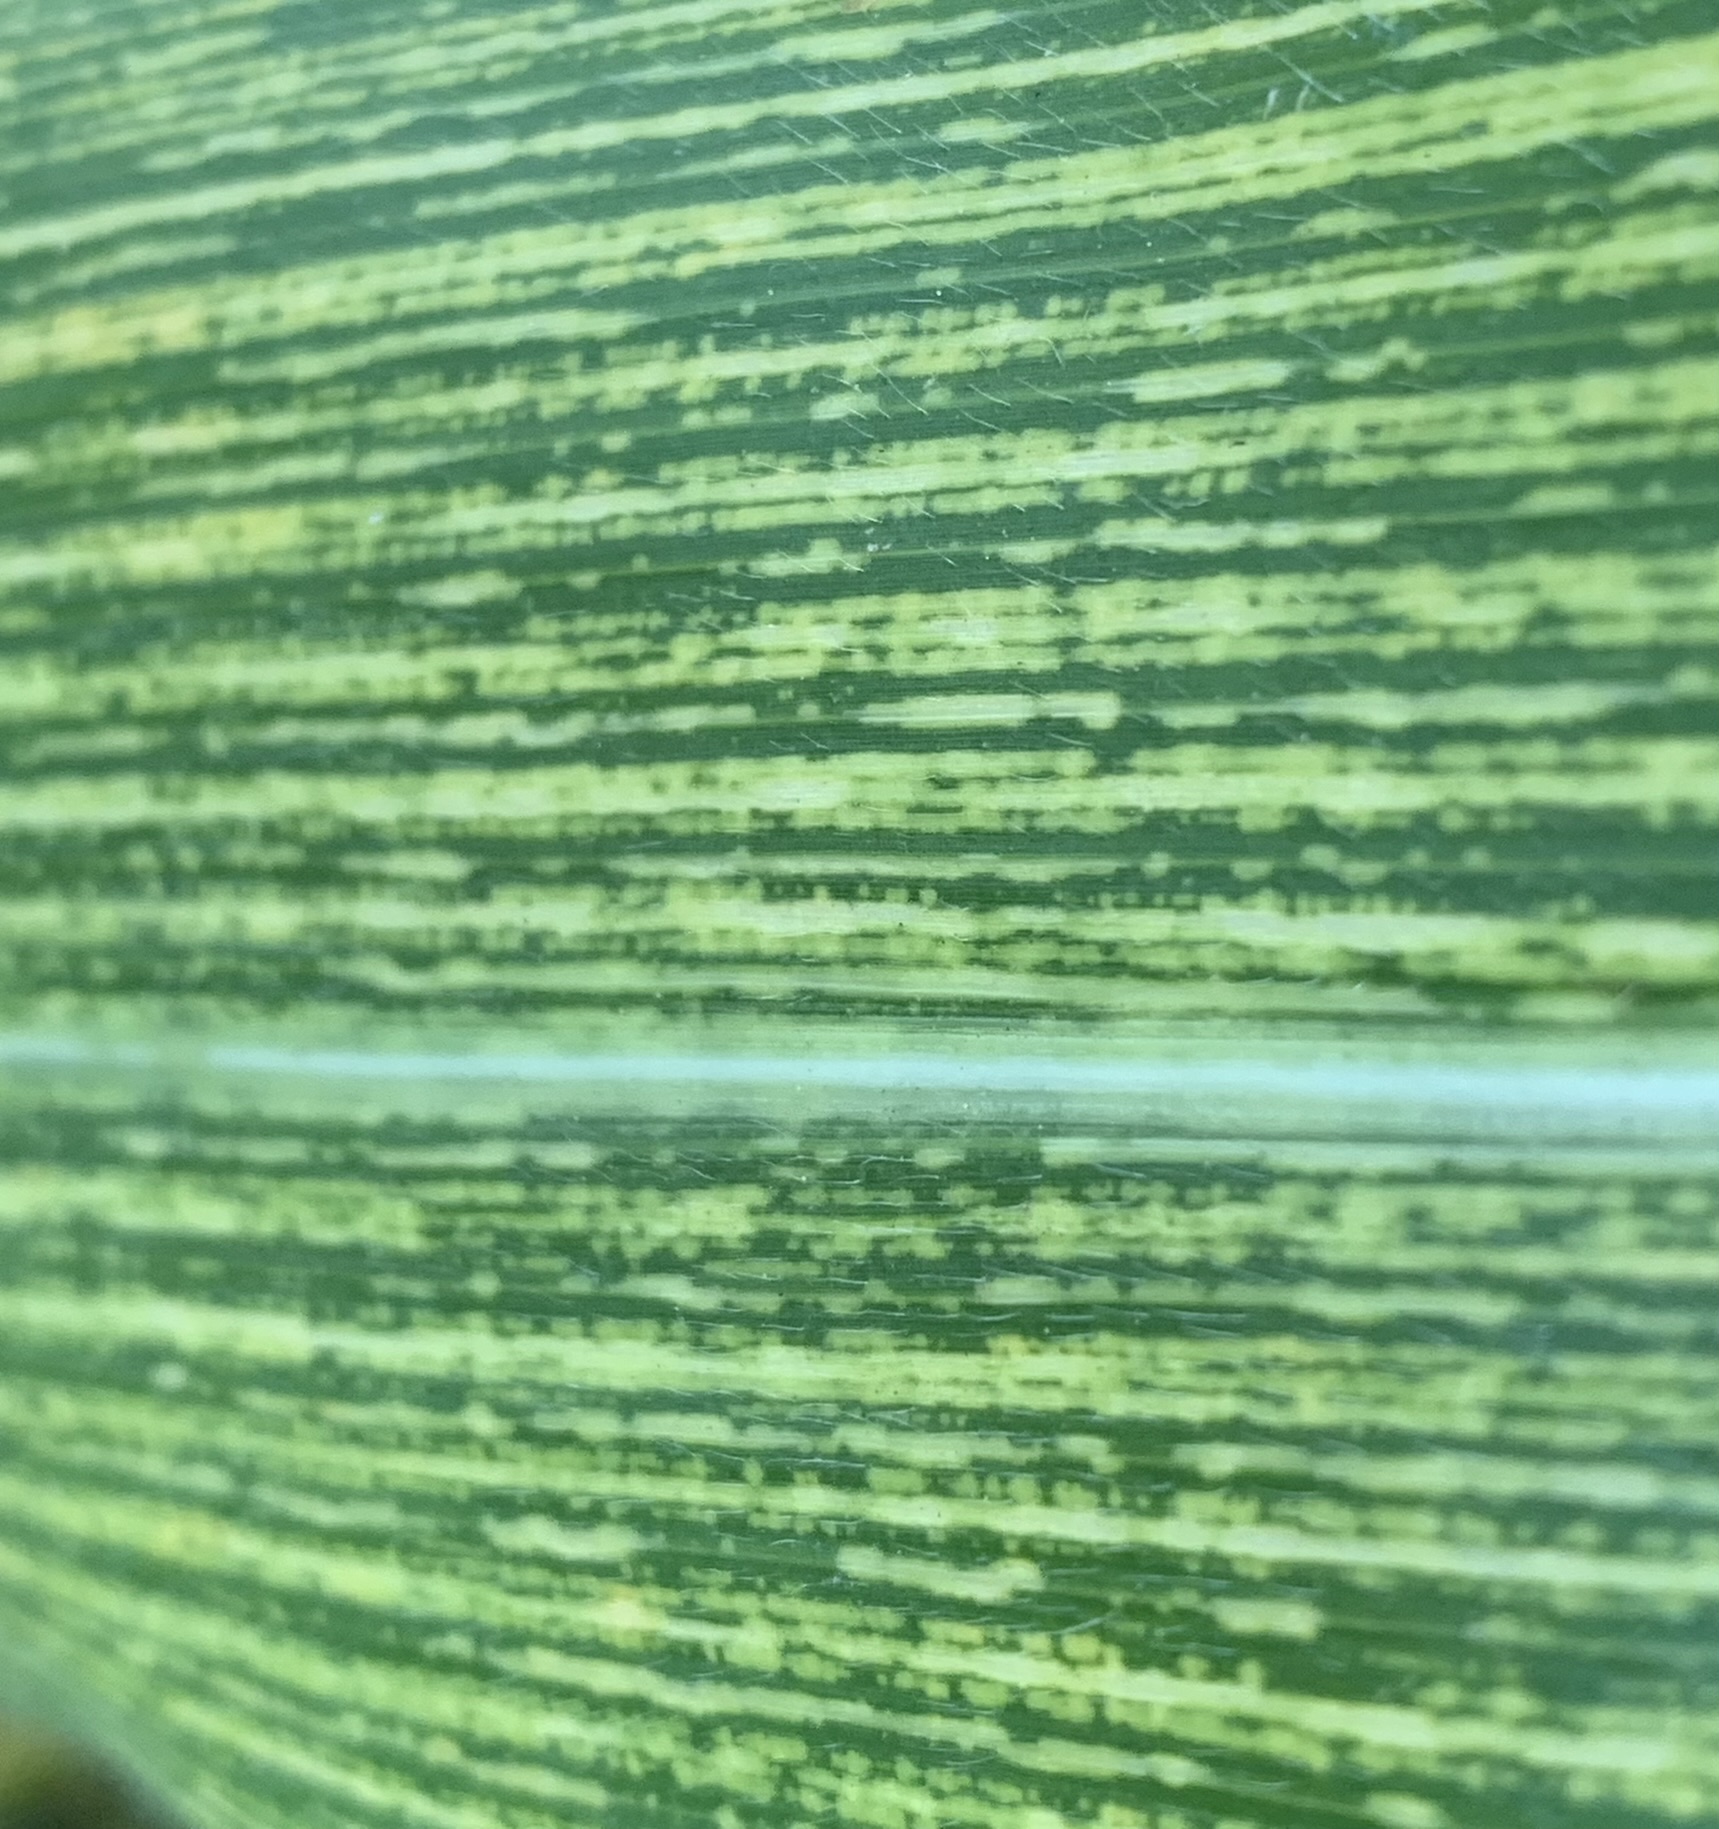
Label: MSV